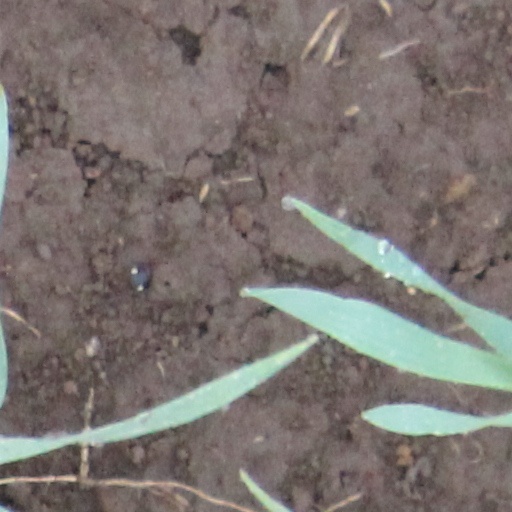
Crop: wheat